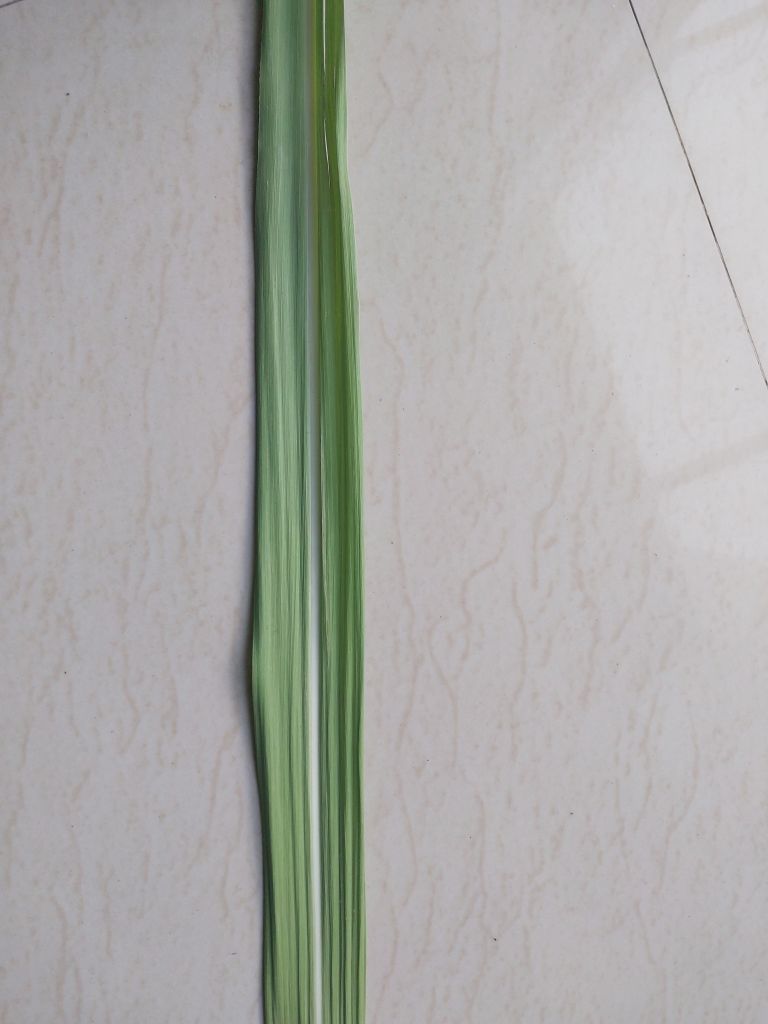
Label: Viral Disease